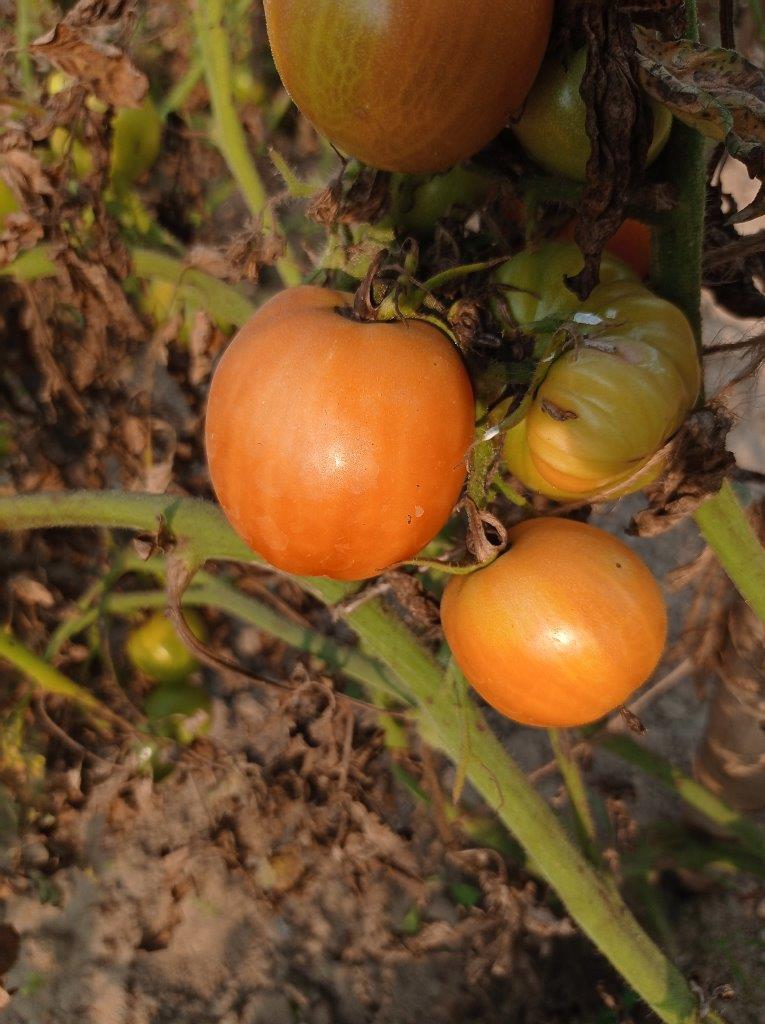
Maturity: Mature